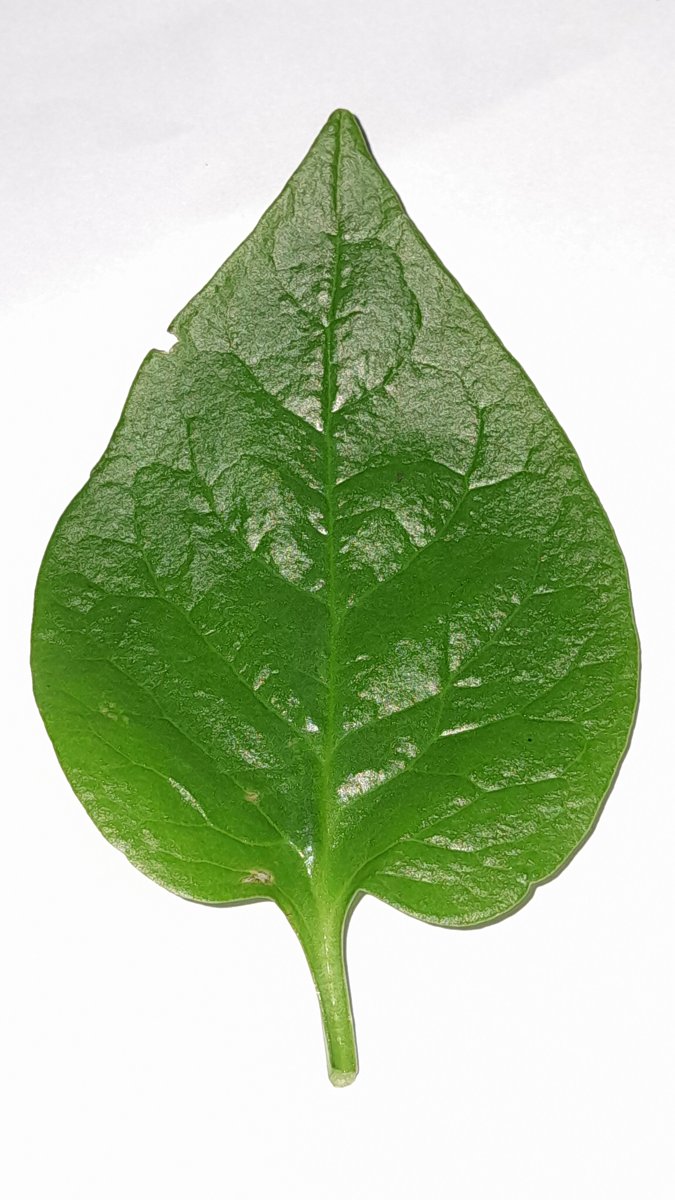
Label: Healthy-Leaf